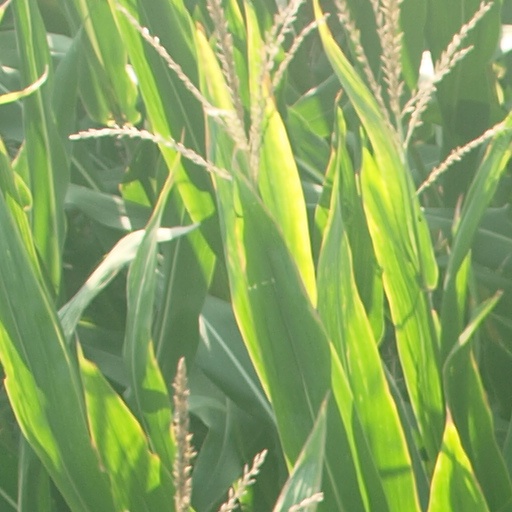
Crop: maize; corn